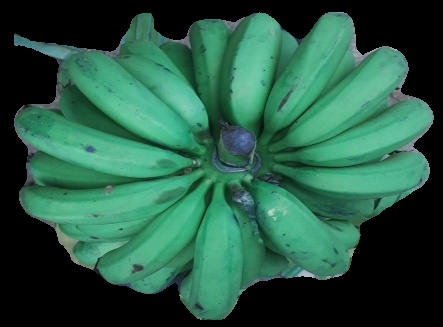
Variety: pachbale
Grade: grade2